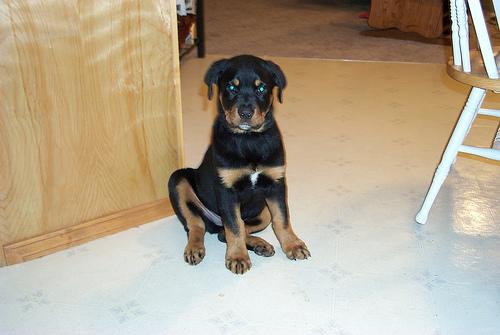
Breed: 224-n000060-Rottweiler